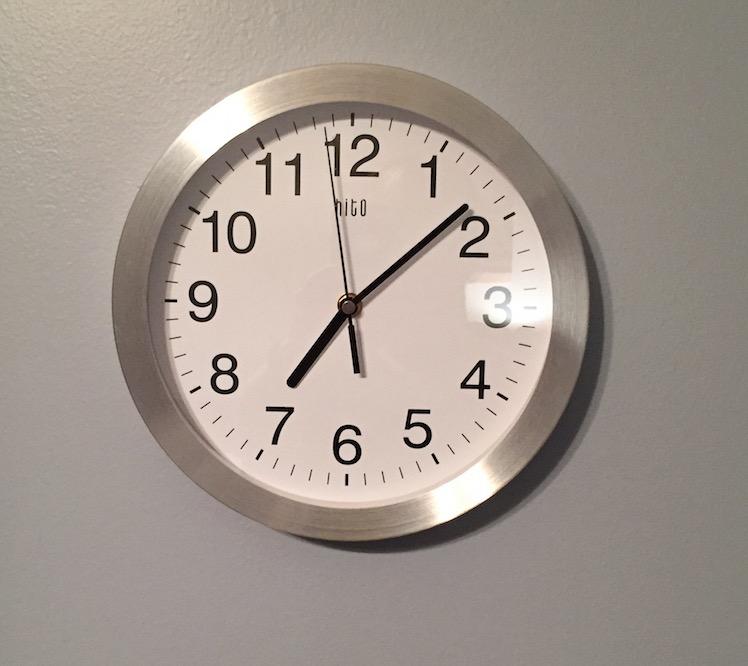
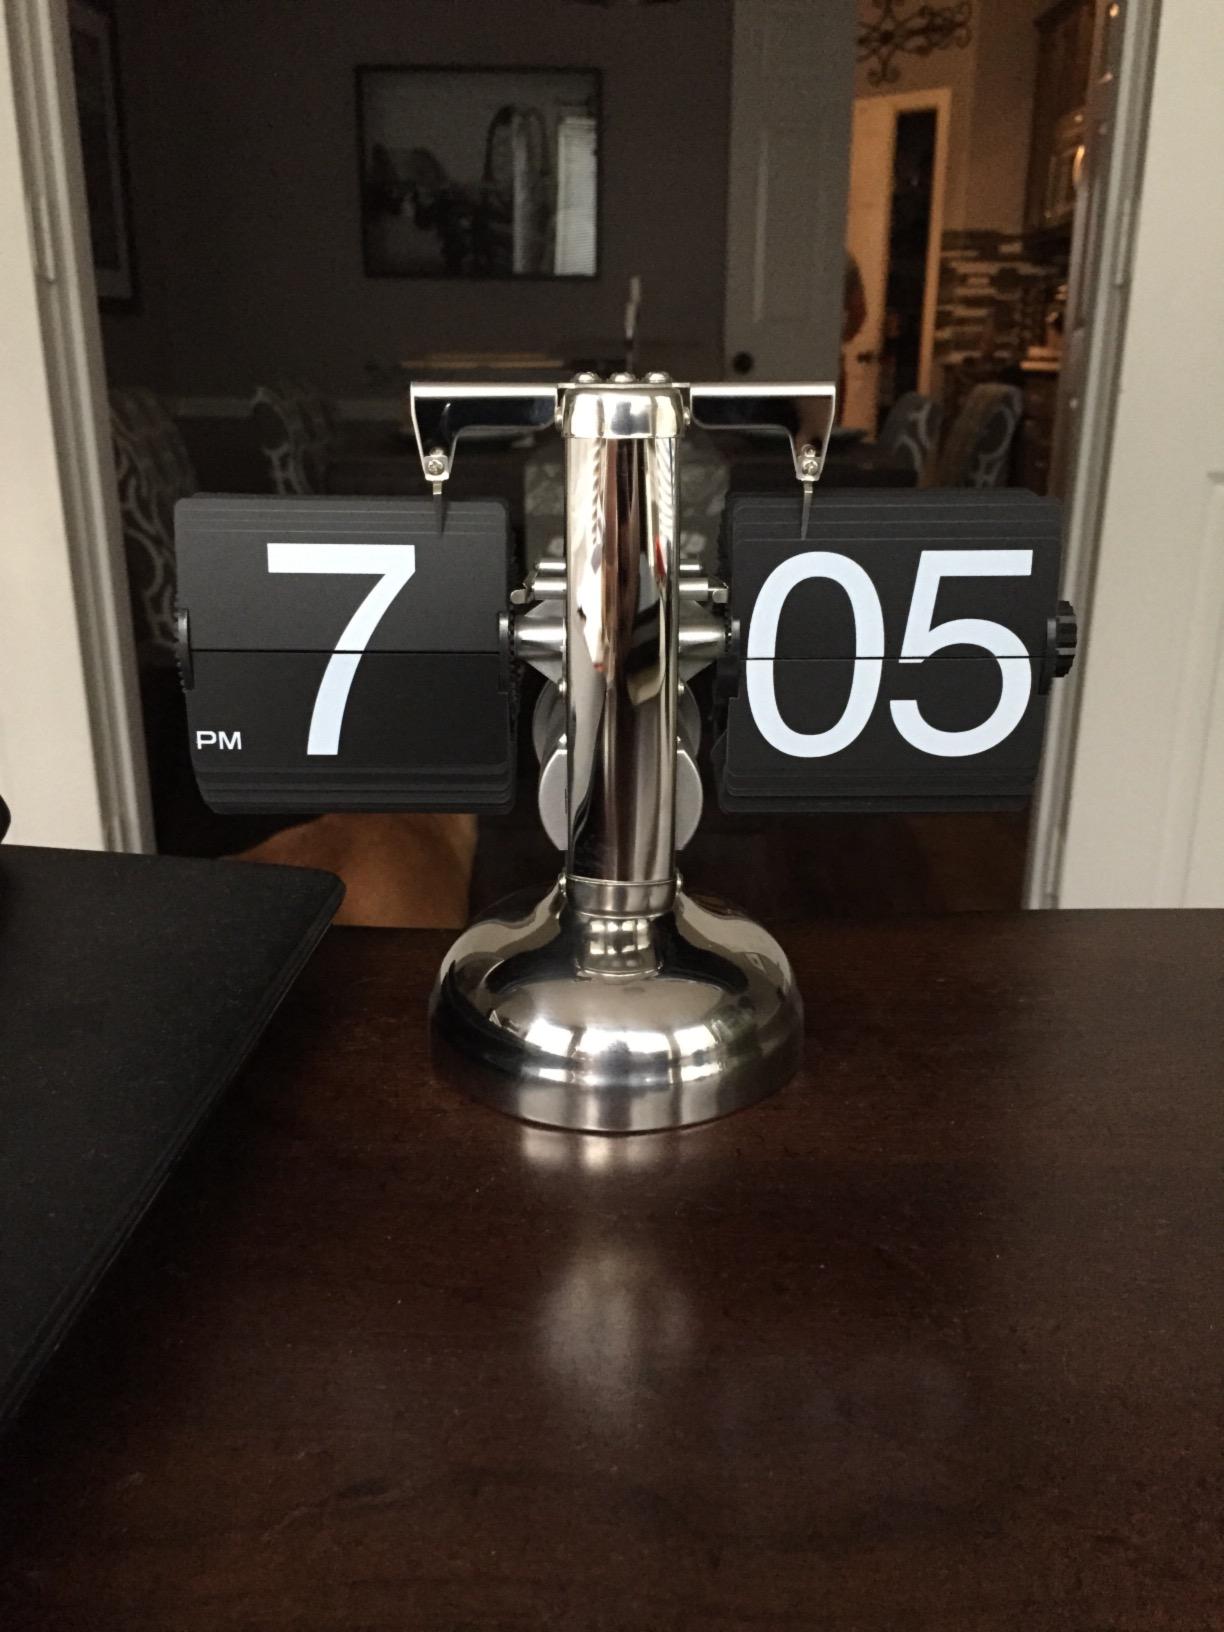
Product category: clock
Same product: no